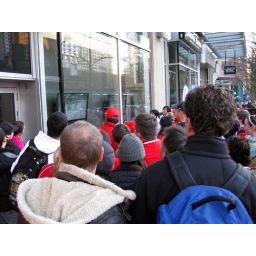
Everyone on Robson Square ran across the street to watch the game in the store window